Fokker C.V

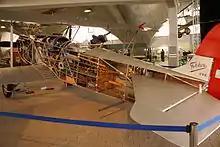
Cutaway model of a Swiss Army Air Corps Fokker C.V-E.

After comparative trials in 1927, Swiss authorities had 48 C.V.-E licence-built in Switzerland for use by the Swiss Air Force (then the Swiss Army Air Corps). 24 machines were built at K+W Thun and 24 at Doflug Altenrhein. The aircraft were in service from 1933 to 1940 and were armed with bombs, two pilot machine guns and a double machine gun for the observer. The Swiss Air Force used their C.Vs as target tugs until 1954, after their retirement from frontline service.